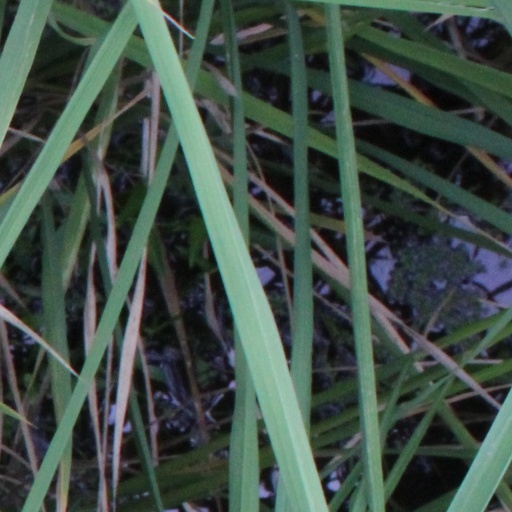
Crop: rice